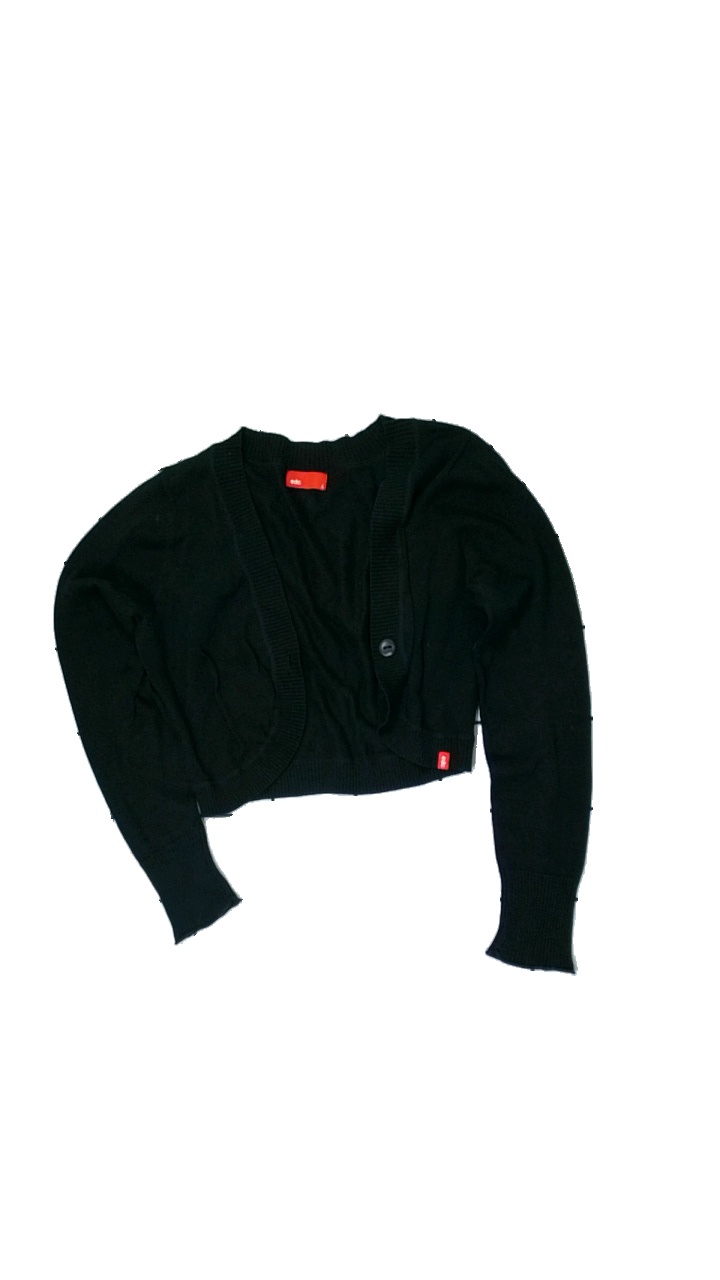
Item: Cardigan (Ladies)
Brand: Edc (esprit De Corps)
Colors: Black
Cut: Cropped
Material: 100% cotton
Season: All
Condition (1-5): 3
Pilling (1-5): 3
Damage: extra hål pga lösa trådar
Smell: Minor
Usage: Export
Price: <50